Heinrich Schrader (botanist)

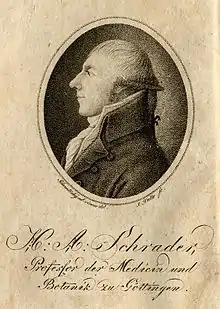
Heinrich Adolf Schrader

Heinrich Adolf Schrader (1 January 1767 in Alfeld near Hildesheim – 22 October 1836 in Göttingen) was a German botanist and mycologist. He studied medicine early in life. He named the Australian plant genus "Hakea" in 1797.